Argus (30 Rock)

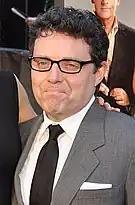
Jeff Richmond ("pictured") made his "30 Rock" directorial debut with this episode.

"Argus" was written by show producers Dylan Morgan, Paula Pell, and Josh Siegal. The director of this episode was co-executive producer and show composer Jeff Richmond, husband of series creator Tina Fey. This was Morgan, Pell and Siegal's second writing credit, after Morgan and Siegal penned "Sun Tea", and Pell who developed the "Floyd" script. Richmond made his directorial debut in the show with "Argus". This episode of "30 Rock" originally aired on NBC in the United States on April 29, 2010, as the nineteenth episode of the show's fourth season and the 77th overall episode of the series. "Argus" was filmed on March 1, 2010.